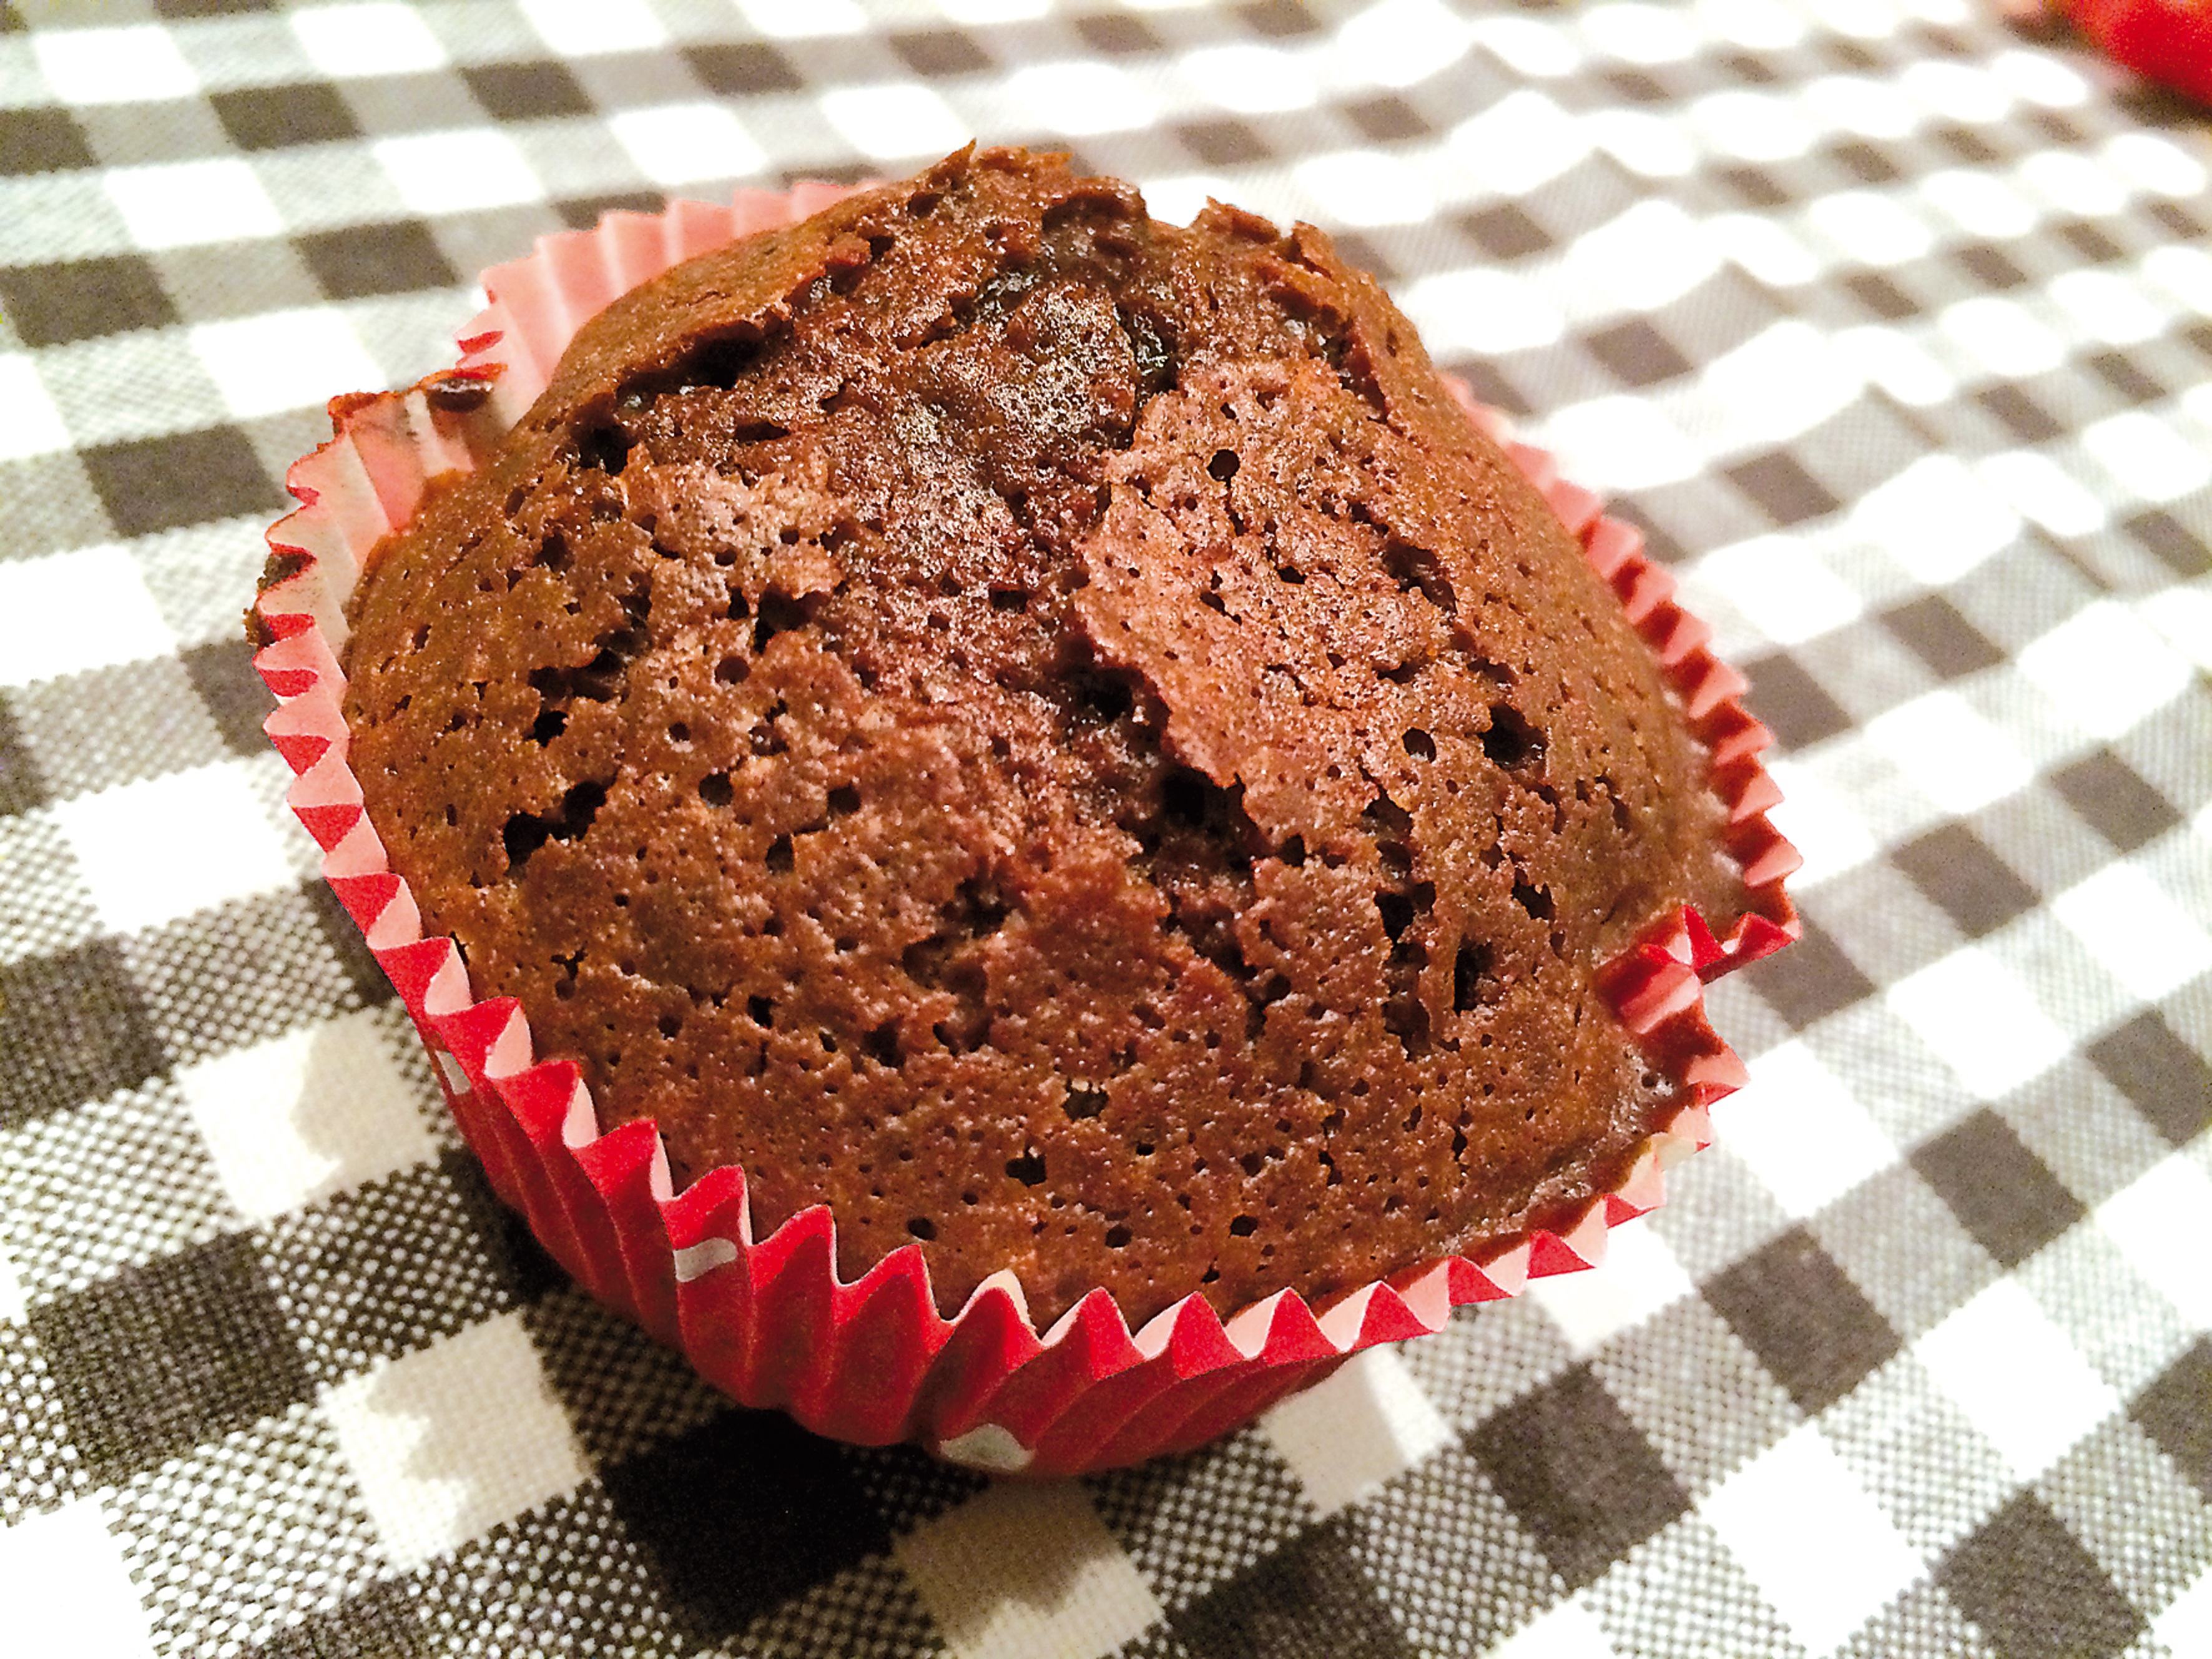
sweet, food, produce, baking, dessert, cake, muffin, chocolate cake, bake, even baked, icing, birthday, chick, benefit from, treat, baked goods, nibble, chocolate brownie, flourless chocolate cake